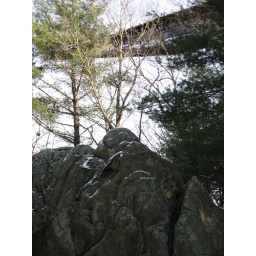
Ths is the rock upon which the house is built. You can see the infinity room.